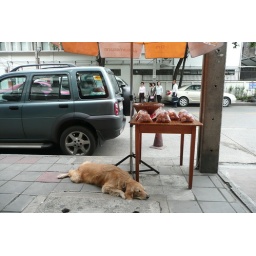
A lazy dog keeps watch over a table of eggs on a small soi in Bangkok.